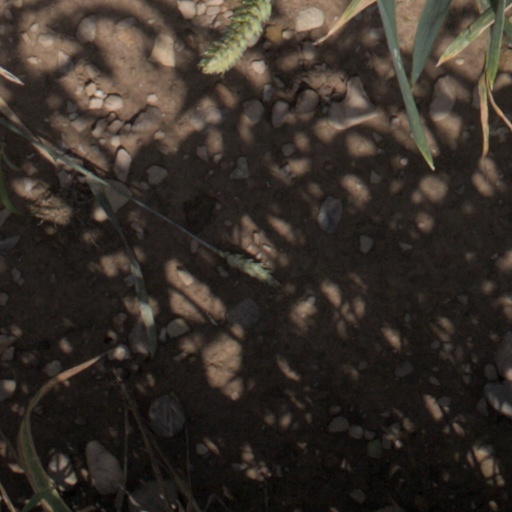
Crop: wheat